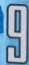
Number: 9